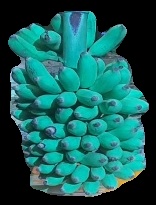
Variety: elakki-bale
Grade: grade2